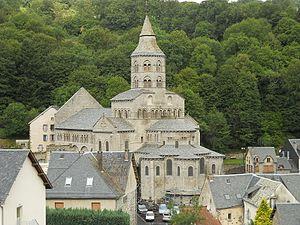
Basilique Notre-Dame d'Orcival, Puy-de-Dôme, France